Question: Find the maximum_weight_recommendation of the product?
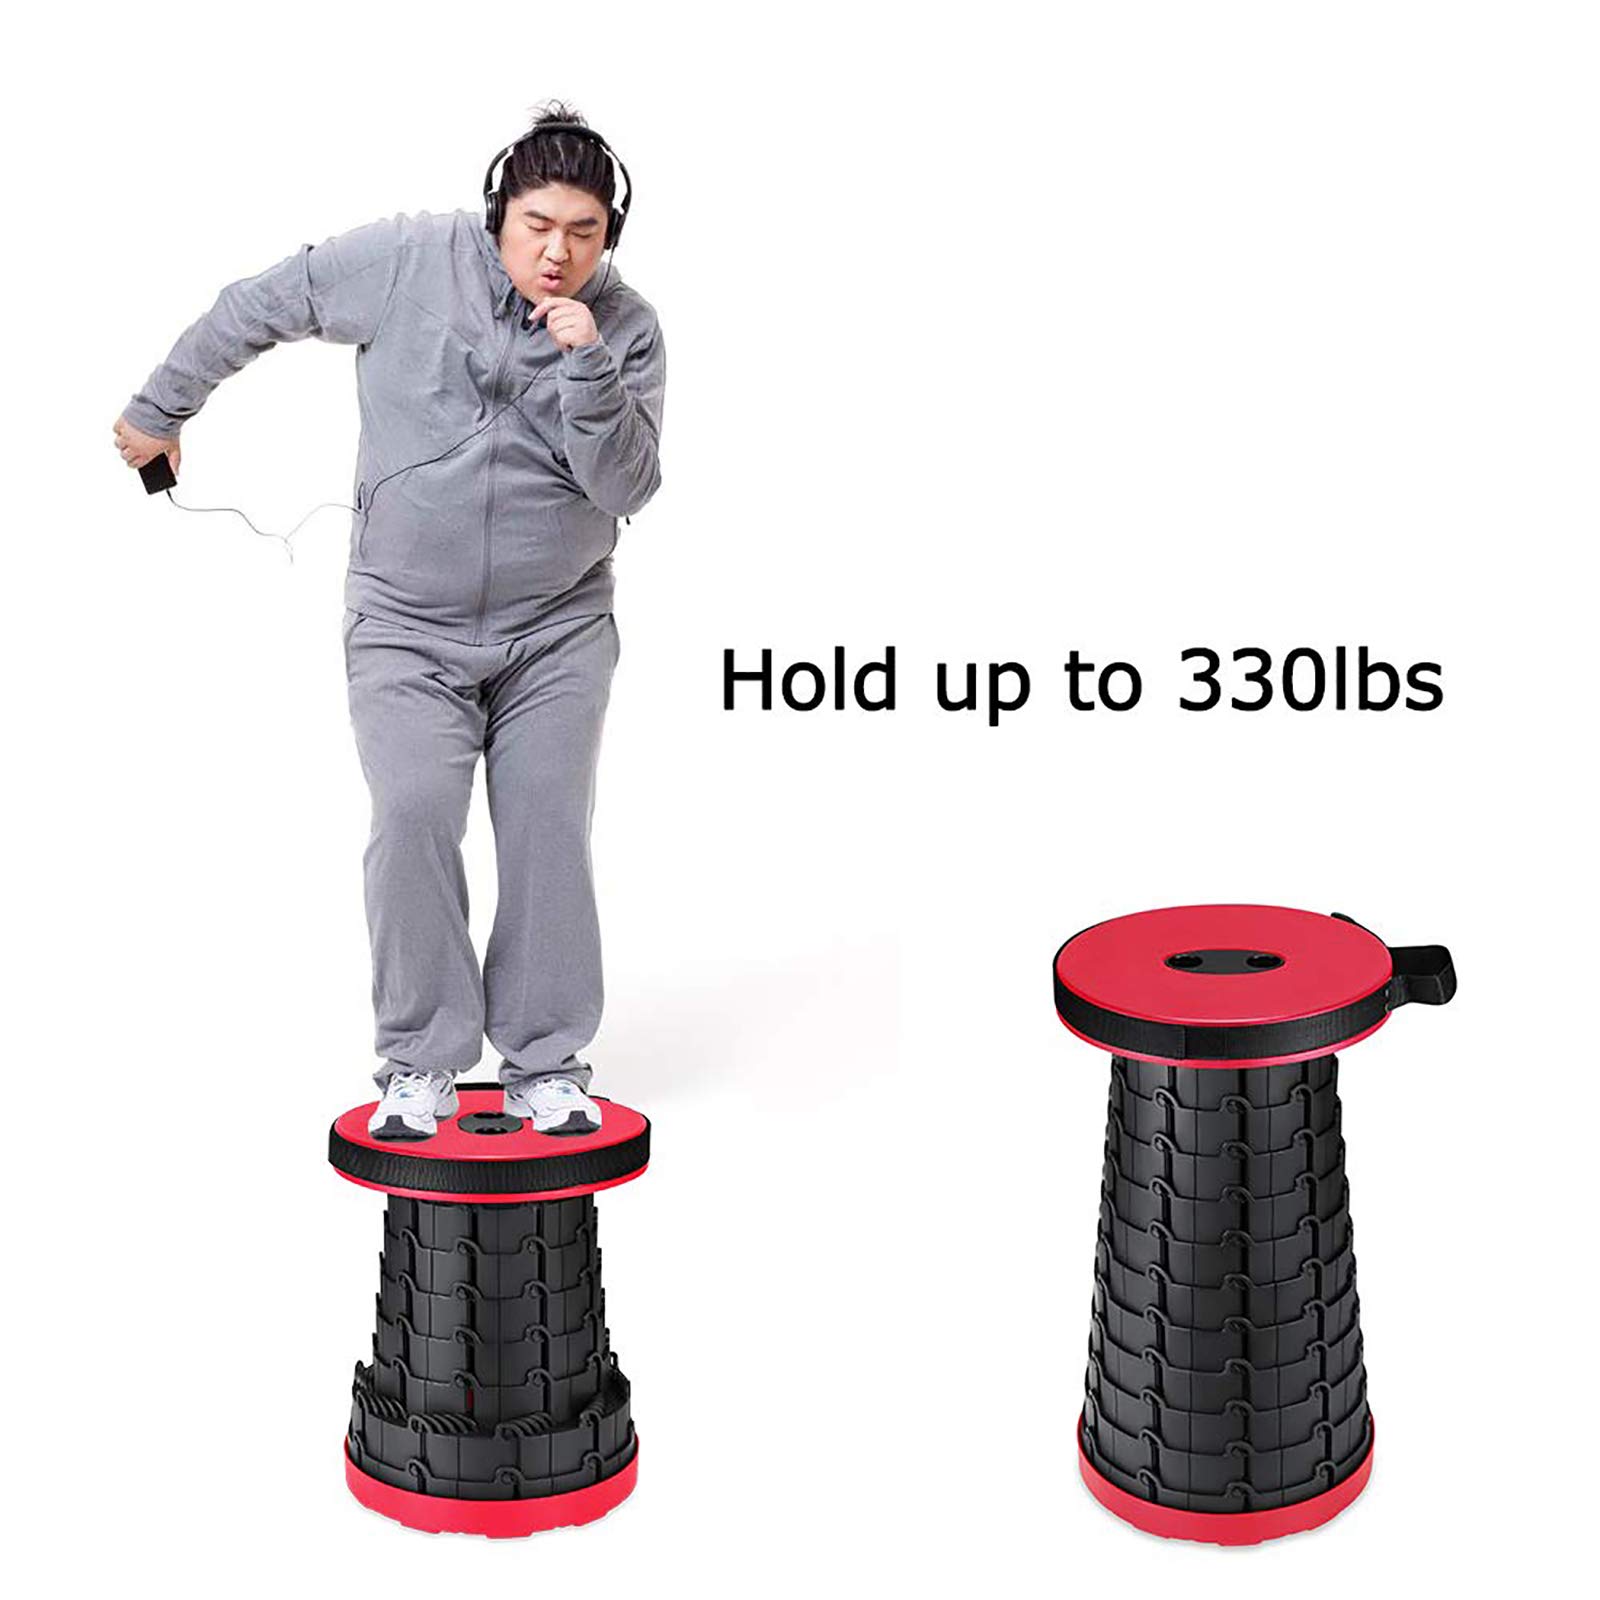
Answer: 330 pound